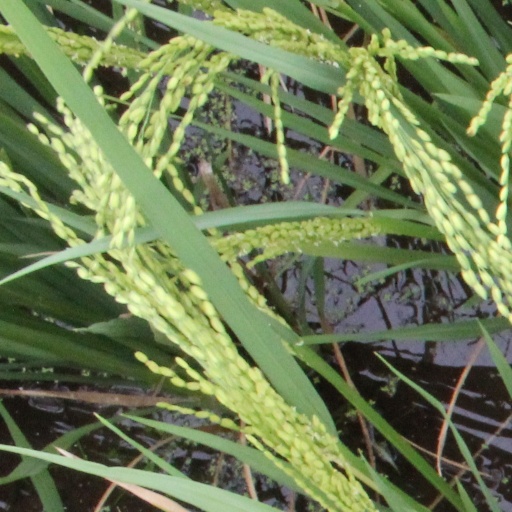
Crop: rice